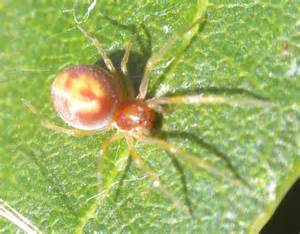
Label: ragno